Margaret Girvan

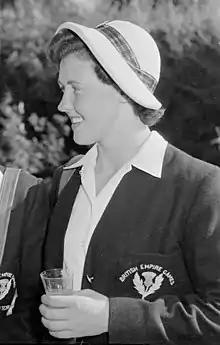
Girvan at the 1950 British Empire Games

Margaret Therese Girvan (2 October 1932 – 7 January 1979) was a Scottish swimmer. As a schoolgirl in 1944 she won the Motherwell & Wishaw Schools 50 Yards Girls’ Championship.